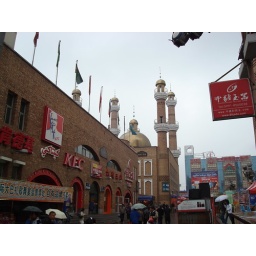
That building shaped like a mosque is in fact a market